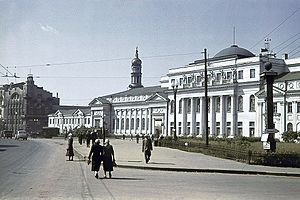
Ukraines Kommunistiske Parti (bolsjevikker) / Parti hovedkvarter
Ukraines Kommunistiske Parti (bolsjevikker) var et ukrainsk kommunistisk parti som eksisterede mellem 1918 og 1991. Partiet blev grundlagt af Mykola Skrypnyk, og var en ukrainsk udgave af Sovjetunionens kommunistiske parti. Indtil 1943 medlem af Komintern, indtil 1956 også af Kominform.